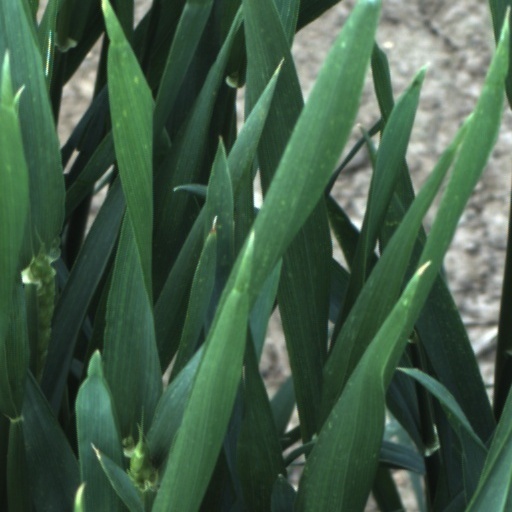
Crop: wheat